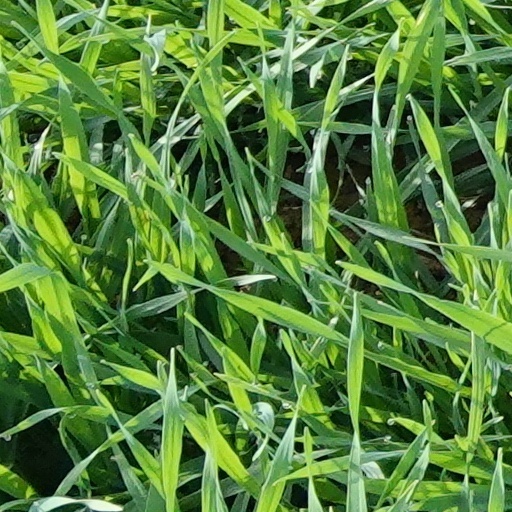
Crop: wheat